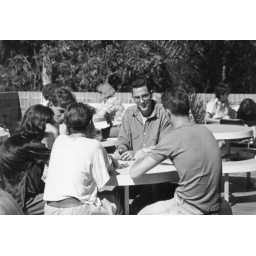
Students sitting at a table near the Hunter Building, the University of Newcastle, Australia